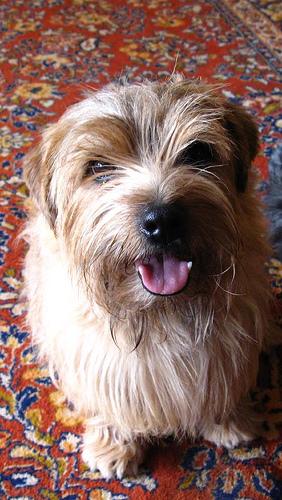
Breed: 203-n000027-Norfolk_terrier